Negi (comedian)

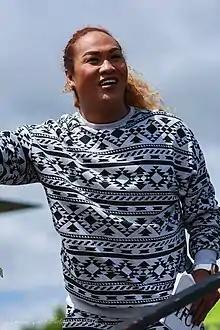

Uldario Molina Jr., popularly known by his stage name Negi, is a Filipino stand-up comedian, actor and politician. He appeared on "Gandang Gabi, Vice!" as Vice Ganda's side kick. He appeared in various TV shows of ABS-CBN such as "Minute to Win It", "Gandang Gabi, Vice!", "Game ng Bayan", "It's Showtime", "Kapamilya, Deal or No Deal", "I Can See Your Voice", "It's Your Lucky Day", "Rainbow Rumble", and "FPJ's Batang Quiapo", and films such as "Kimmy Dora and the Temple of Kiyeme", "Sisterakas", "Echorsis", "Super Parental Guardians", "Finally Found Someone", "Kusina Kings", "Wander Bra", "Familia Blondina", and "Ayuda Babes".